Elrhaz Formation

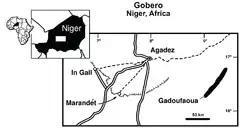
Outcrops of the formation near Gadoufaoua

The Elrhaz Formation is a geological formation in Niger, West Africa.